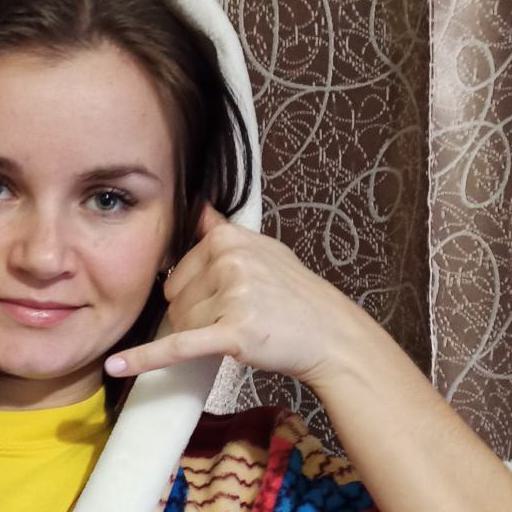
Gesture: call